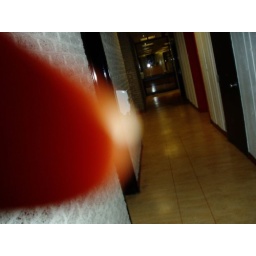
Looking down the hall in the library by the computer lab